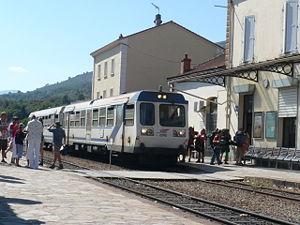
La gare de Corte est une gare ferroviaire française de la ligne de Bastia à Ajaccio. Elle est située sur le territoire de la commune de Corte, dans le département de Haute-Corse et la Collectivité territoriale de Corse.
Les X 97050 sont des autorails français d'un seul élément pour voie métrique, dont la première unité a été livrée en Corse en 1989.